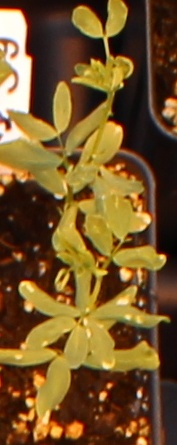
Label: Lentil